Chemosis

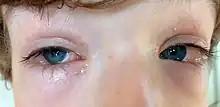
Example of Chemosis

Chemosis is the swelling (or edema) of the conjunctiva. The term derives from the Greek words "cheme" and "-osis", "cheme" meaning cockleshell due to the swollen conjunctiva resembling it, and "-osis" meaning condition. The swelling is due to the oozing of exudate from abnormally permeable capillaries. In general, chemosis is a nonspecific sign of eye irritation. The outer surface covering appears to have fluid in it. The conjunctiva becomes swollen and gelatinous in appearance. Often, the eye area swells so much that the eyes become difficult or impossible to close fully. Sometimes, it may also appear as if the iris has moved slightly backwards from the white part of the eye due to the fluid filled in the conjunctiva all over the eyes except the iris. The iris is not covered by this fluid and so it appears to be moved slightly inwards.